Gion Matsuri

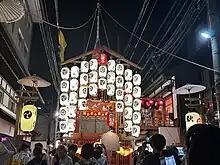
Niwatoriboko float at night

Each year, the neighborhood associations which maintain the floats draw lots in early July. This lottery determines the order in which the floats will appear in the July 17 and 24 processions. These lots are presented in a special ceremony at the commence of the processions, during which the Mayor of Kyoto dons the robes of a magistrate.